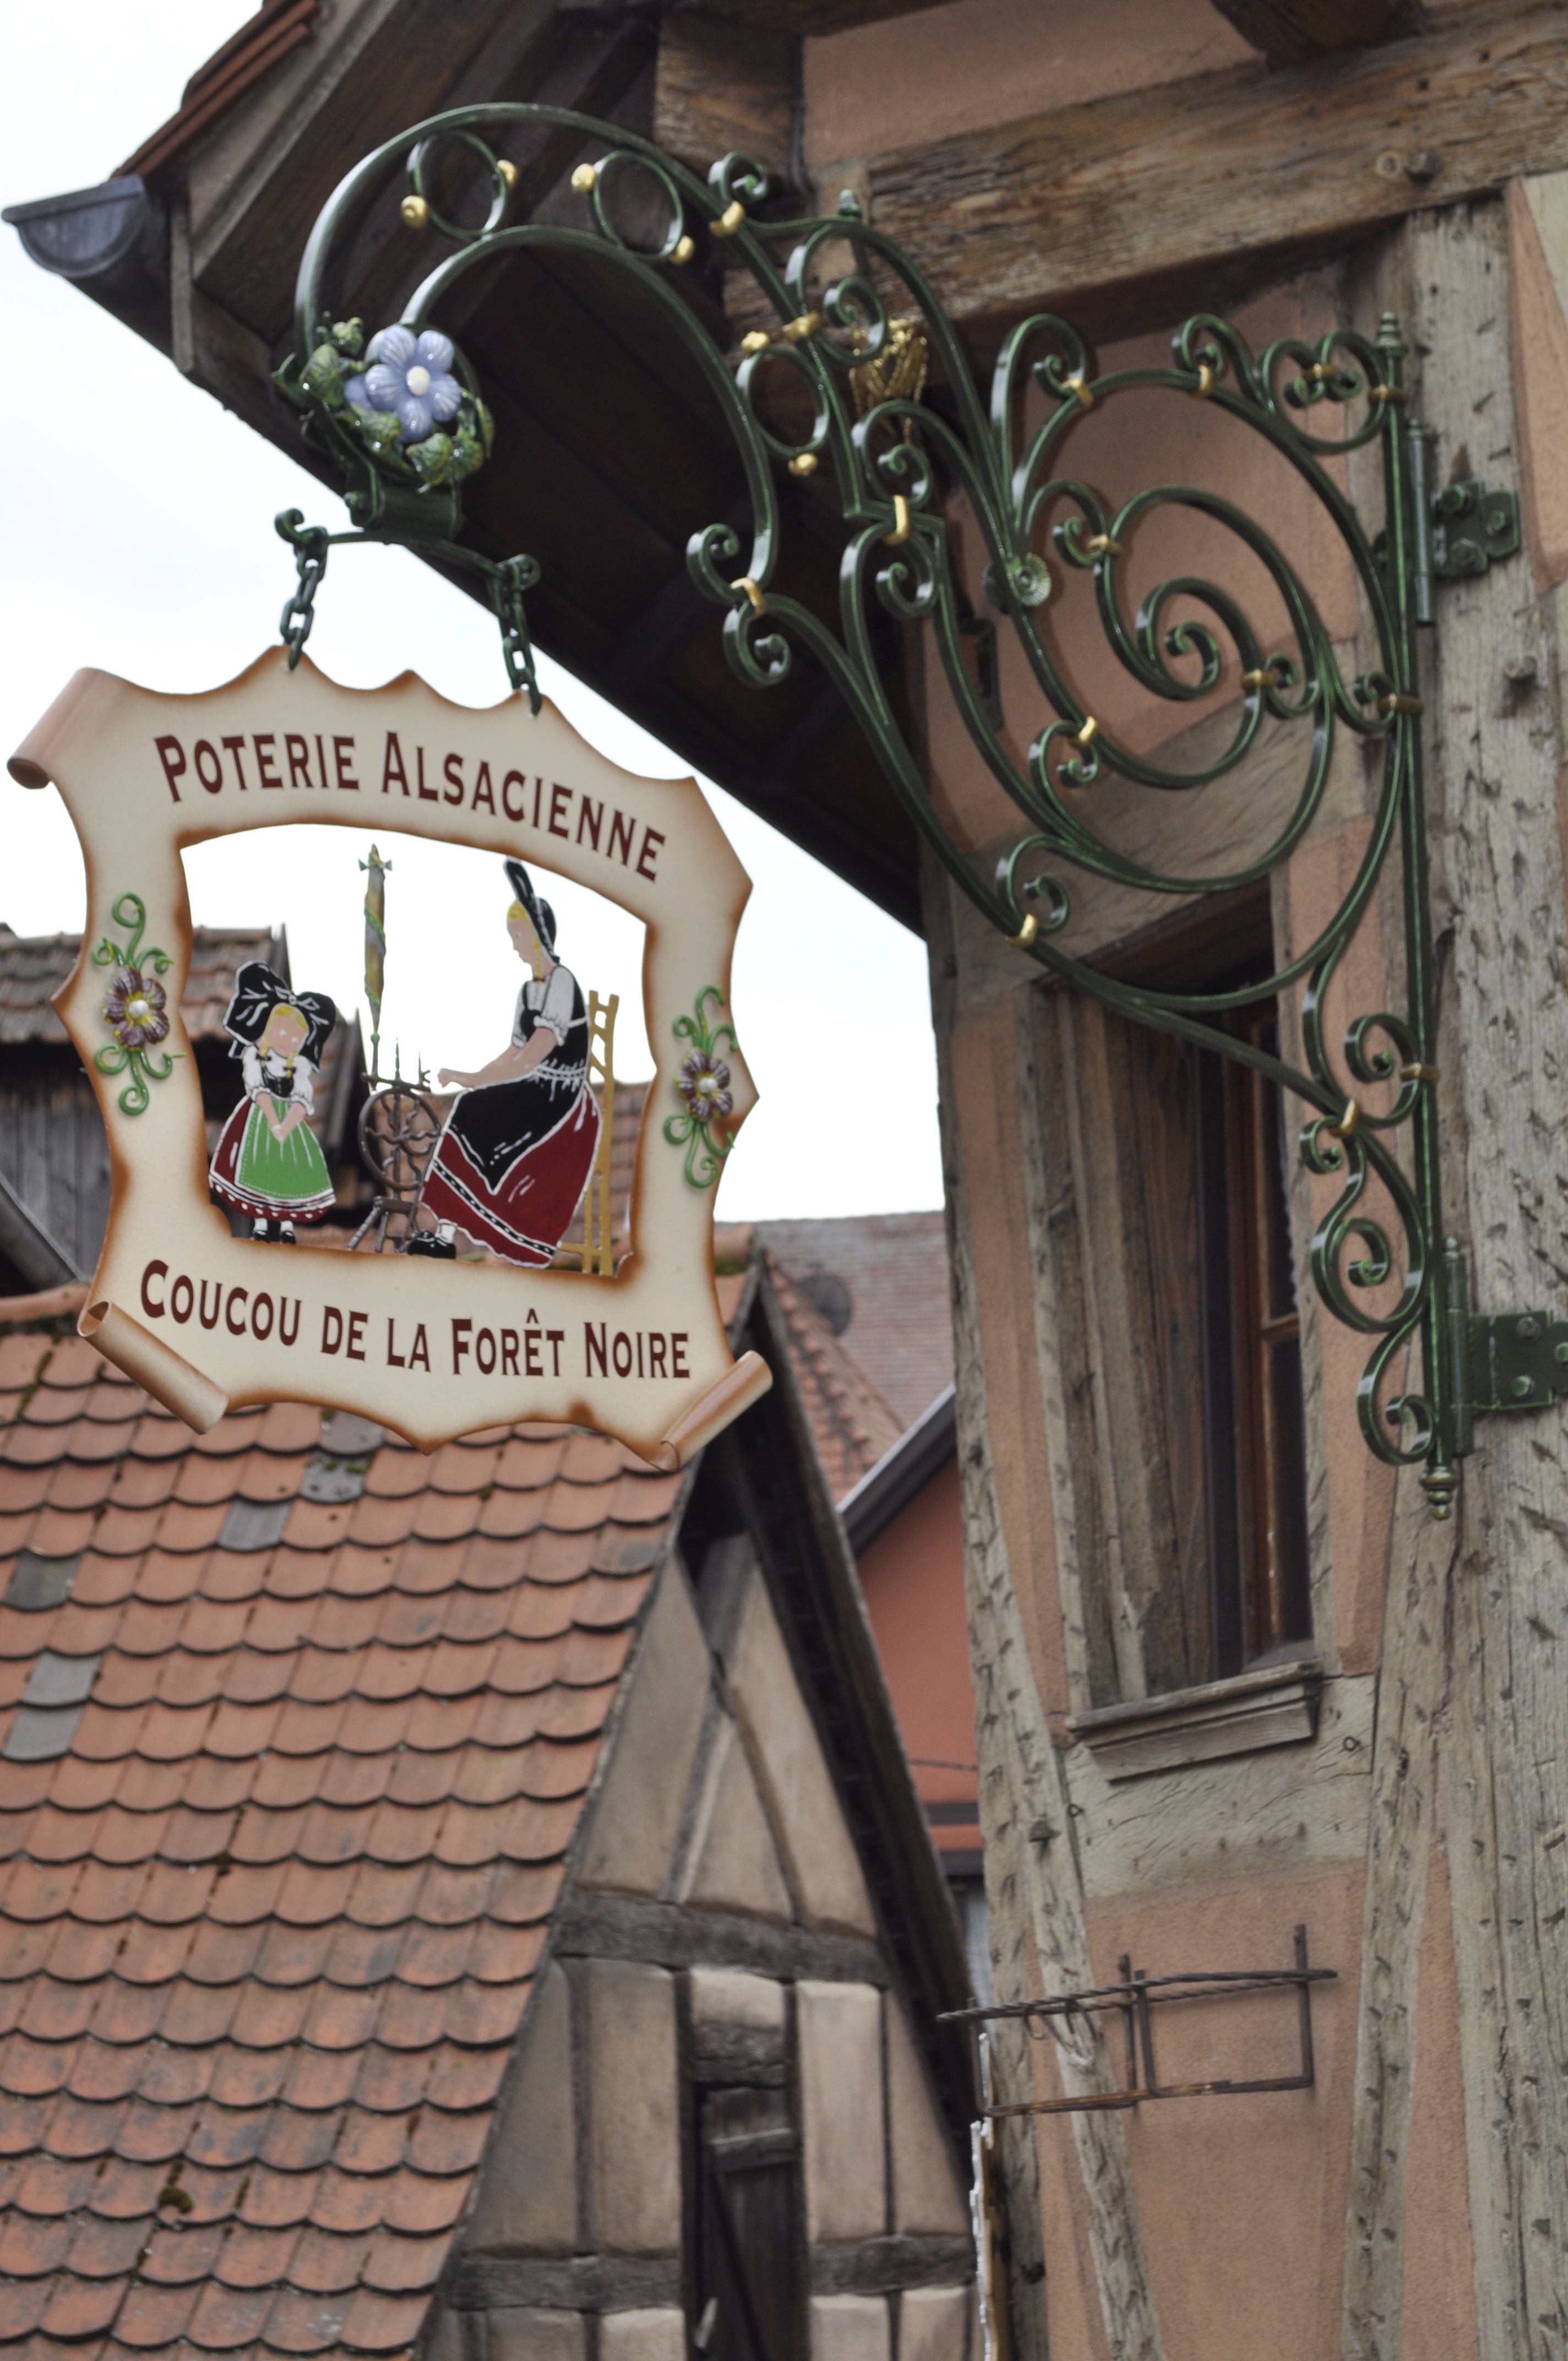
sculpture, switzerland, kaysersberg, swiss sign